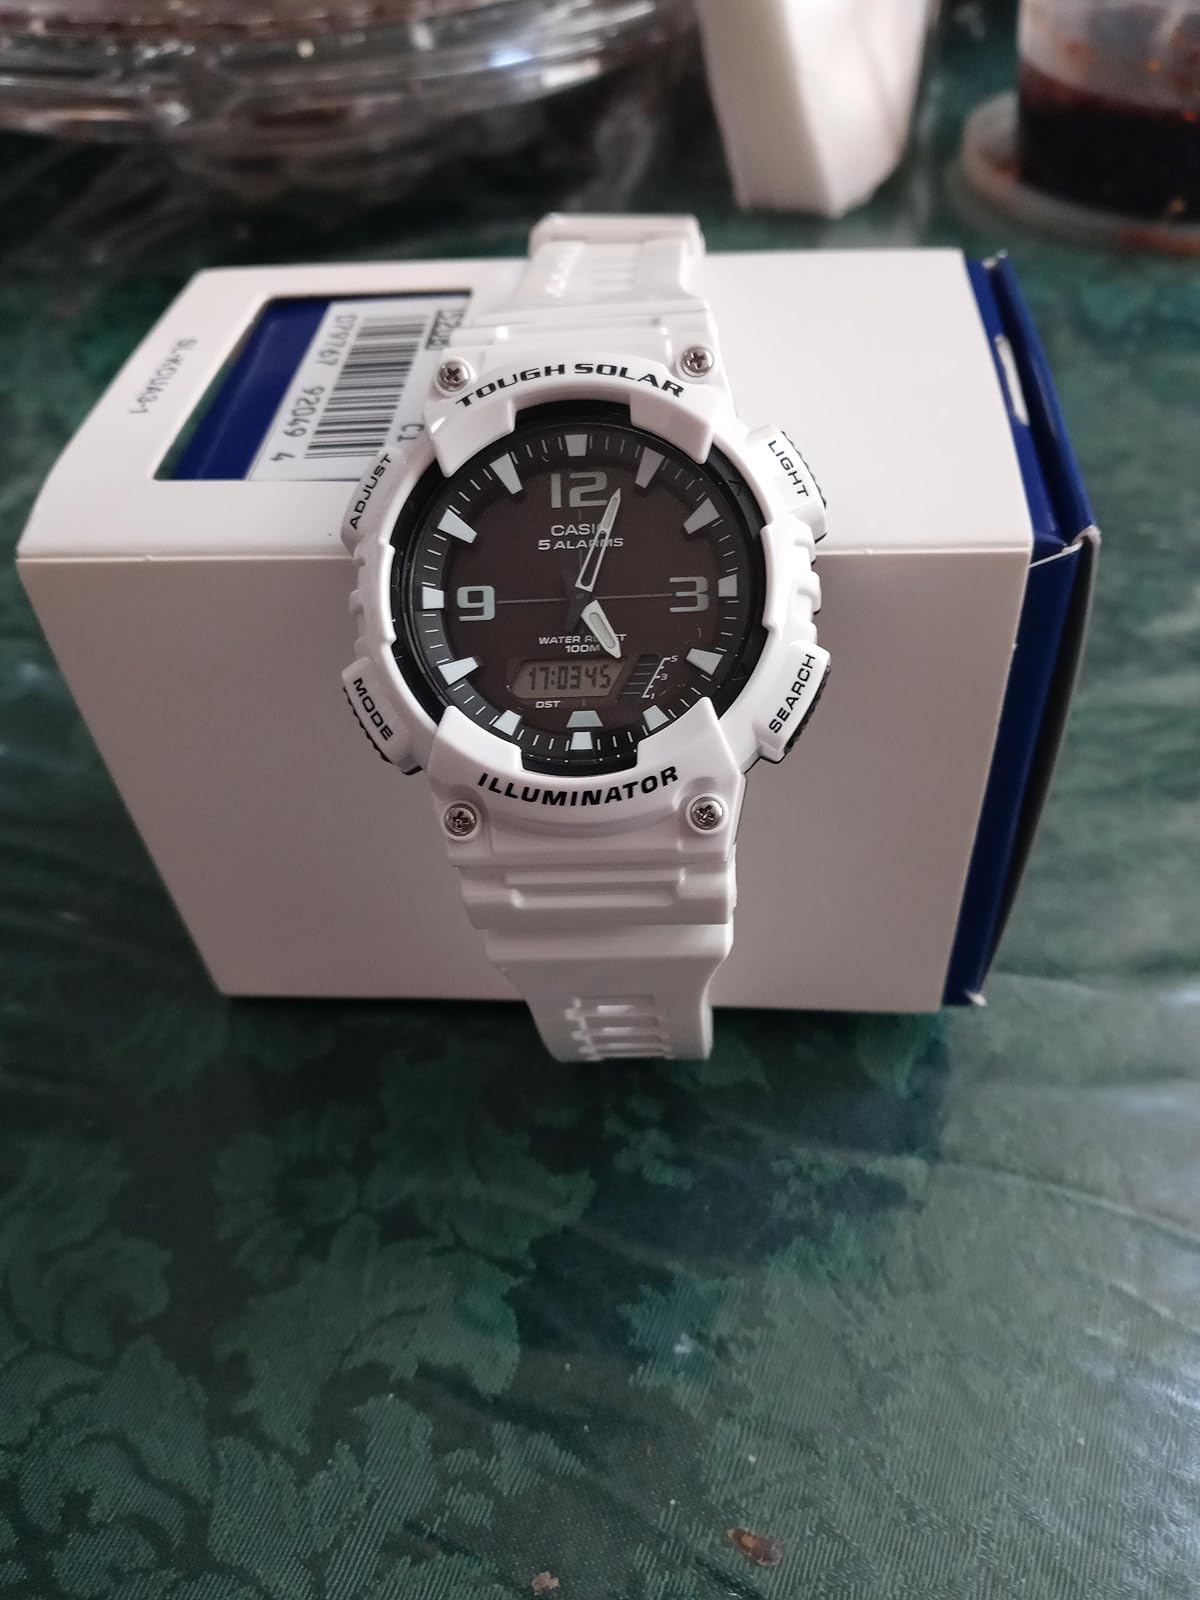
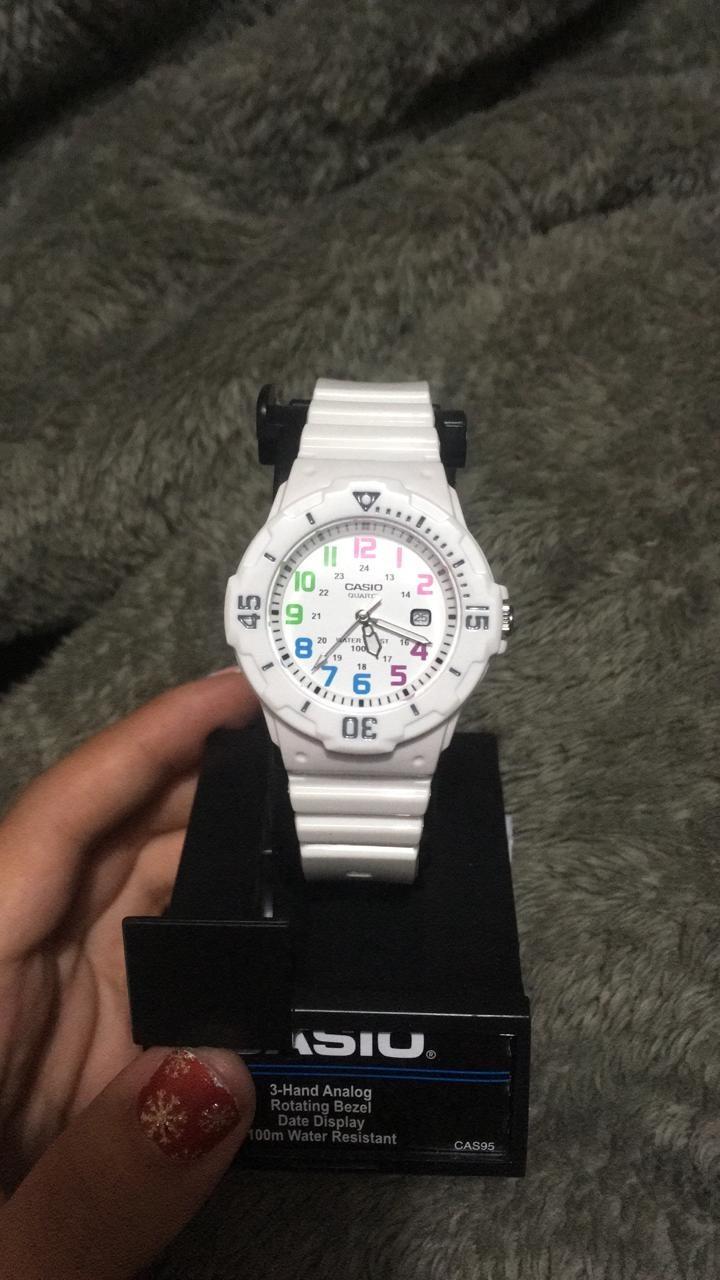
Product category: accessories_watch
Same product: no